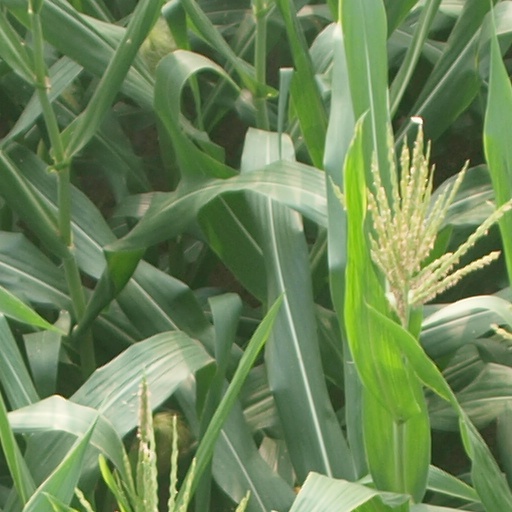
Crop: maize; corn